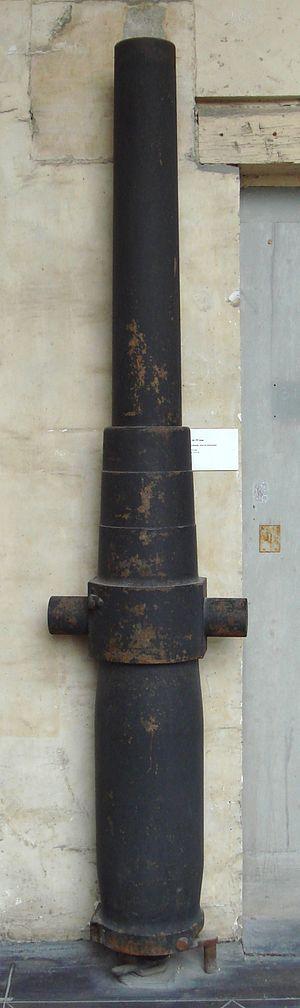
Le canon Lahitolle de 95 mm modèle 1875 est le premier canon en acier français. Son concepteur Henry Périer de Lahitolle était lieutenant-colonel dans l'artillerie. Il fut ensuite fabriqué aux établissements militaires de Bourges.